Fort McCoy (film)

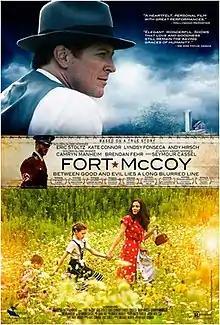
Film poster

Fort McCoy is a 2011 American drama film written by Kate Connor, produced by Connor and Eric Stoltz, and directed by Connor and Michael Worth that stars Stoltz, Connor, Lyndsy Fonseca, Andy Hirsch, Camryn Manheim, Seymour Cassel, and Brendan Fehr.